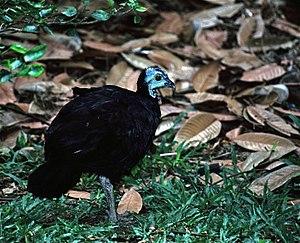
Le Talégalle des Arfak est une espèce d'oiseaux de la famille des Megapodiidae.